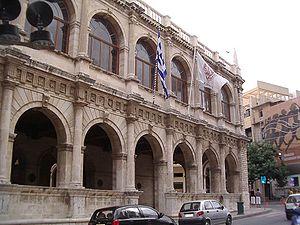
Héraklion, ou Iráklio, appelée anciennement Al Ḫandaq par les Arabes, Candie ou Megálo Kástro, est une ville grecque située sur la côte nord, au centre de l'île de Crète. Elle est le chef-lieu du dème d'Héraklion, du district régional d'Héraklion, et la capitale de la périphérie de Crète, mais aussi celle du diocèse décentralisé du même nom.